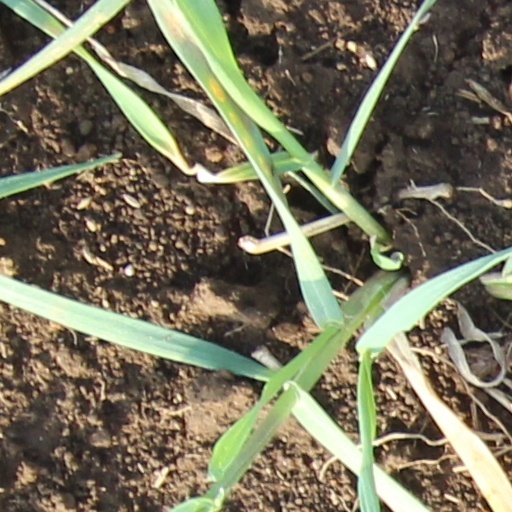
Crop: wheat